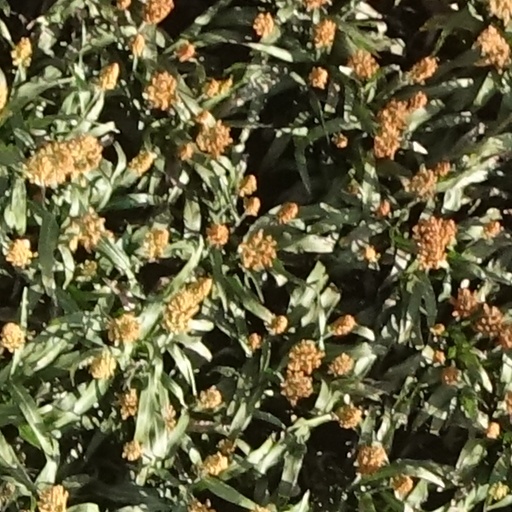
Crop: sorghum